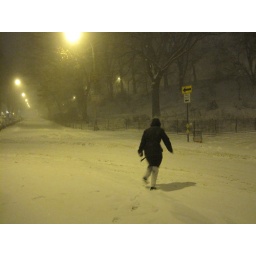
Running in snow to cross street to Riverside Park